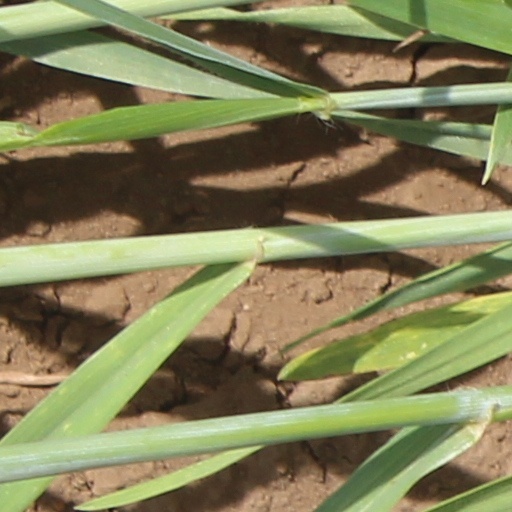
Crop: wheat